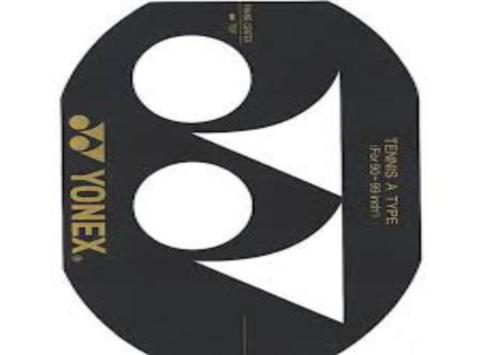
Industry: Sports